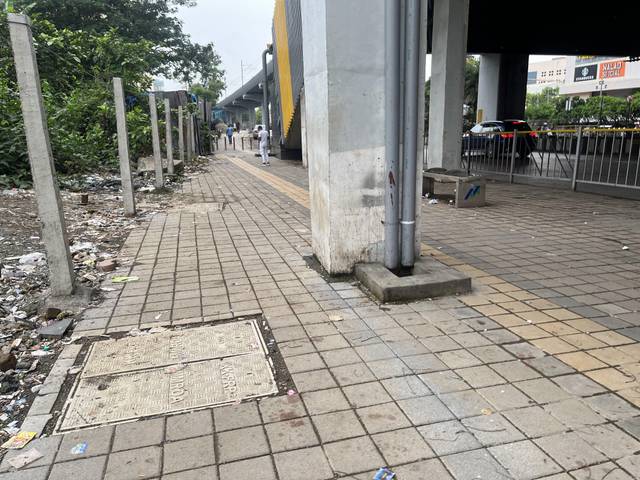
Region: India
Coordinates: 19.172, 72.836